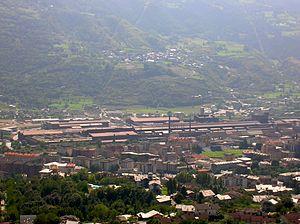
La Cogne est une aciérie ayant son siège à Aoste. Elle a marqué la croissance démographique et le développement de la ville d'Aoste, notamment par la construction d'un nouveau quartier, dénommé Quartier de la Cogne, et du chemin de fer jusqu'à Pré-Saint-Didier, pour l'exploitation des gisements de lignite à La Thuile. Elle représente encore aujourd'hui l'entreprise la plus importante de la petite région autonome alpine.